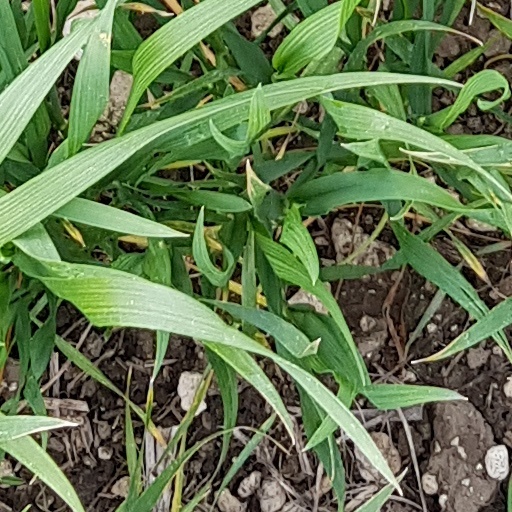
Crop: wheat